Compton Potters' Arts Guild

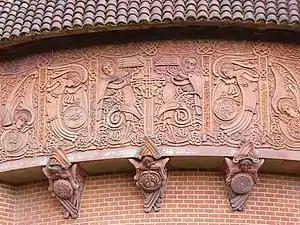
Detail of the external architectural terracotta reliefs designed by Mary Fraser Tytler for the Watts Mortuary Chapel. These were made before the Compton Potters' Arts Guild was formally set up, but many of the same people were involved.

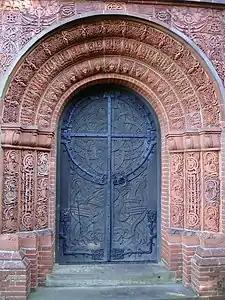
The doorway of the Watts Mortuary Chapel

The Compton Potters' Arts Guild was an art pottery, founded by and based at the Surrey home of Scottish artist, Mary Fraser Tytler.